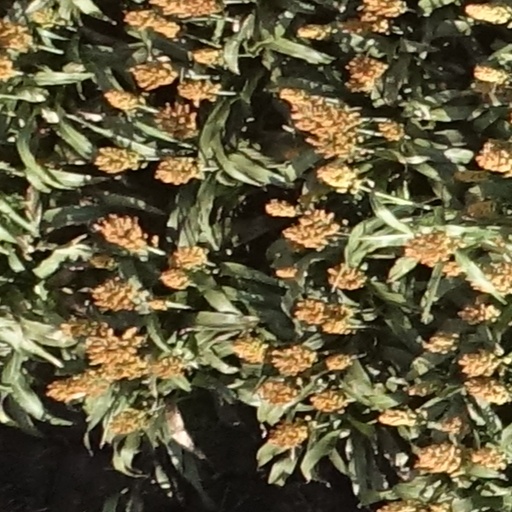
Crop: sorghum